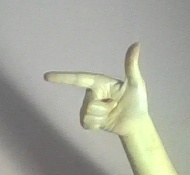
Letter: yaa